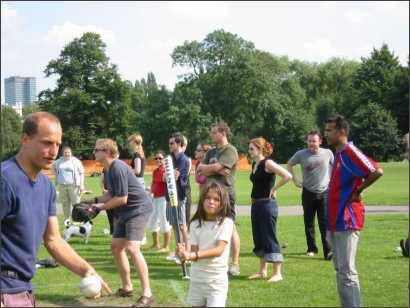
Weather: cloudy or overcast